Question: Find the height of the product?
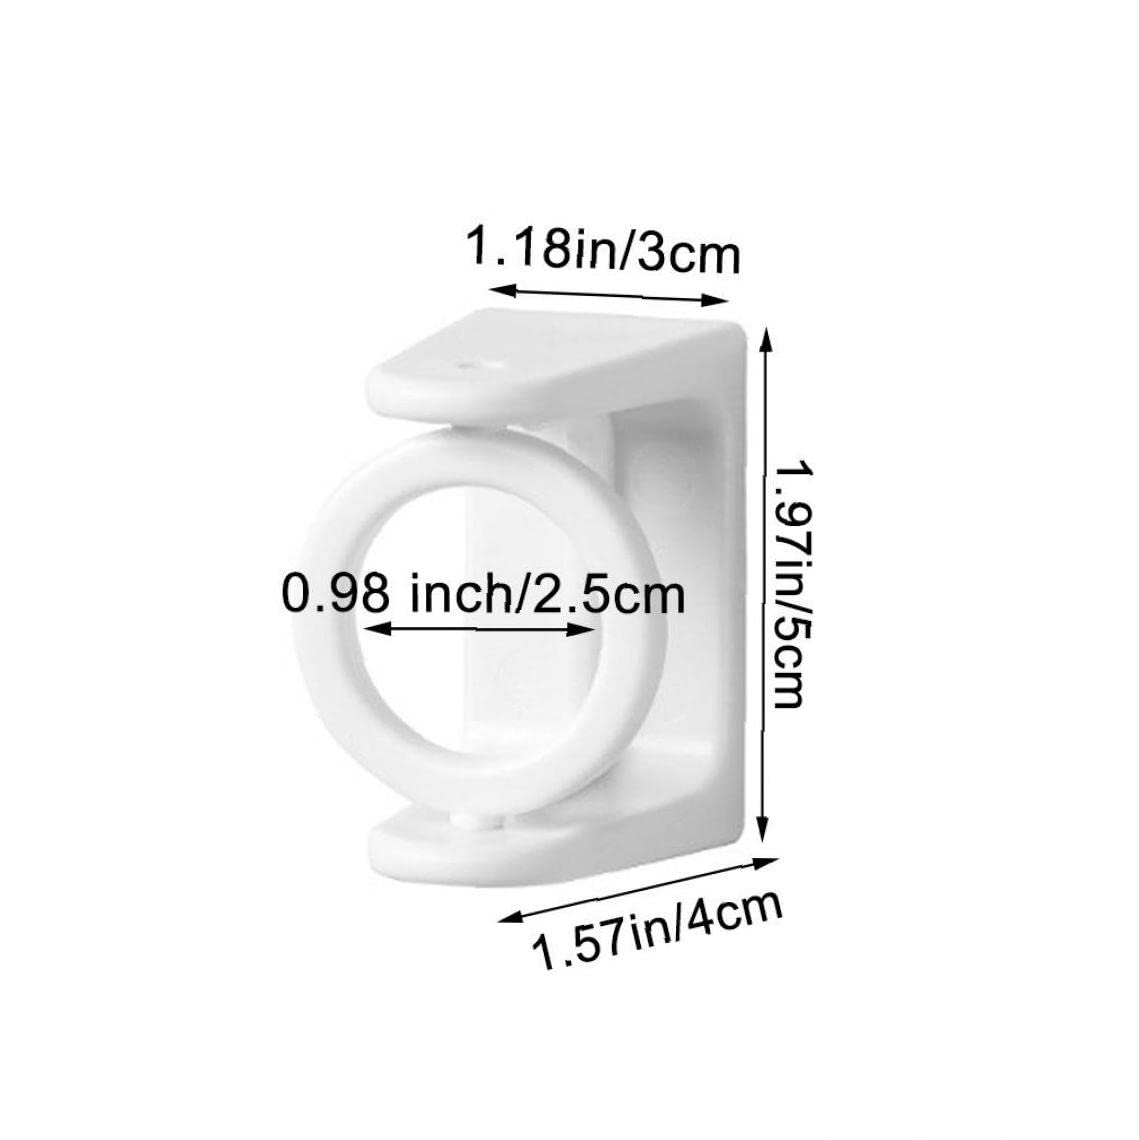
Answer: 5.0 centimetre